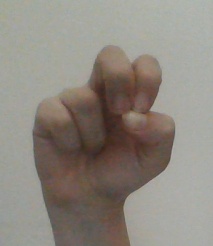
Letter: gaaf